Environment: lab
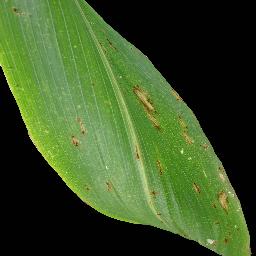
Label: common_rust